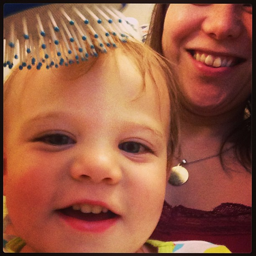
A mother brushing her child's hair with a plastic brush
There is a woman brushing a baby's hair.
A women who is brushing a young child's hair.
A baby girl getting her hair brushed by her mom.
A young girl getting her hair brushed an an older girl.